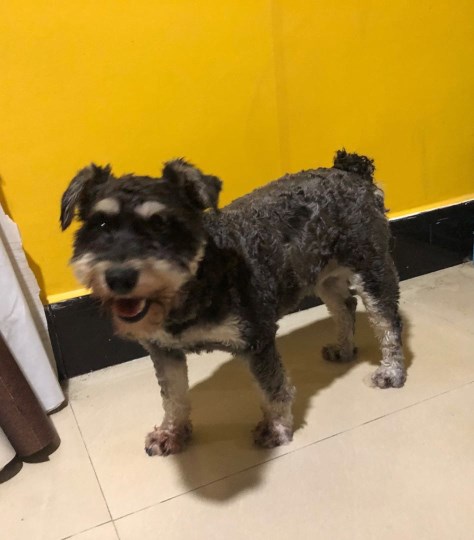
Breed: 2342-n000102-miniature_schnauzer